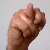
The image shows a hand gesture representing the letter 'N' in Indian Sign Language.